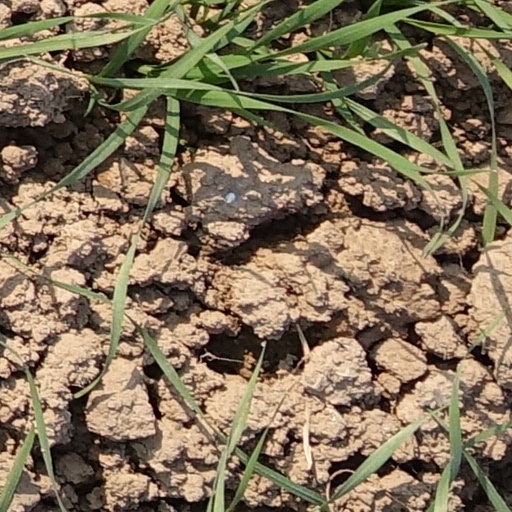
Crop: wheat